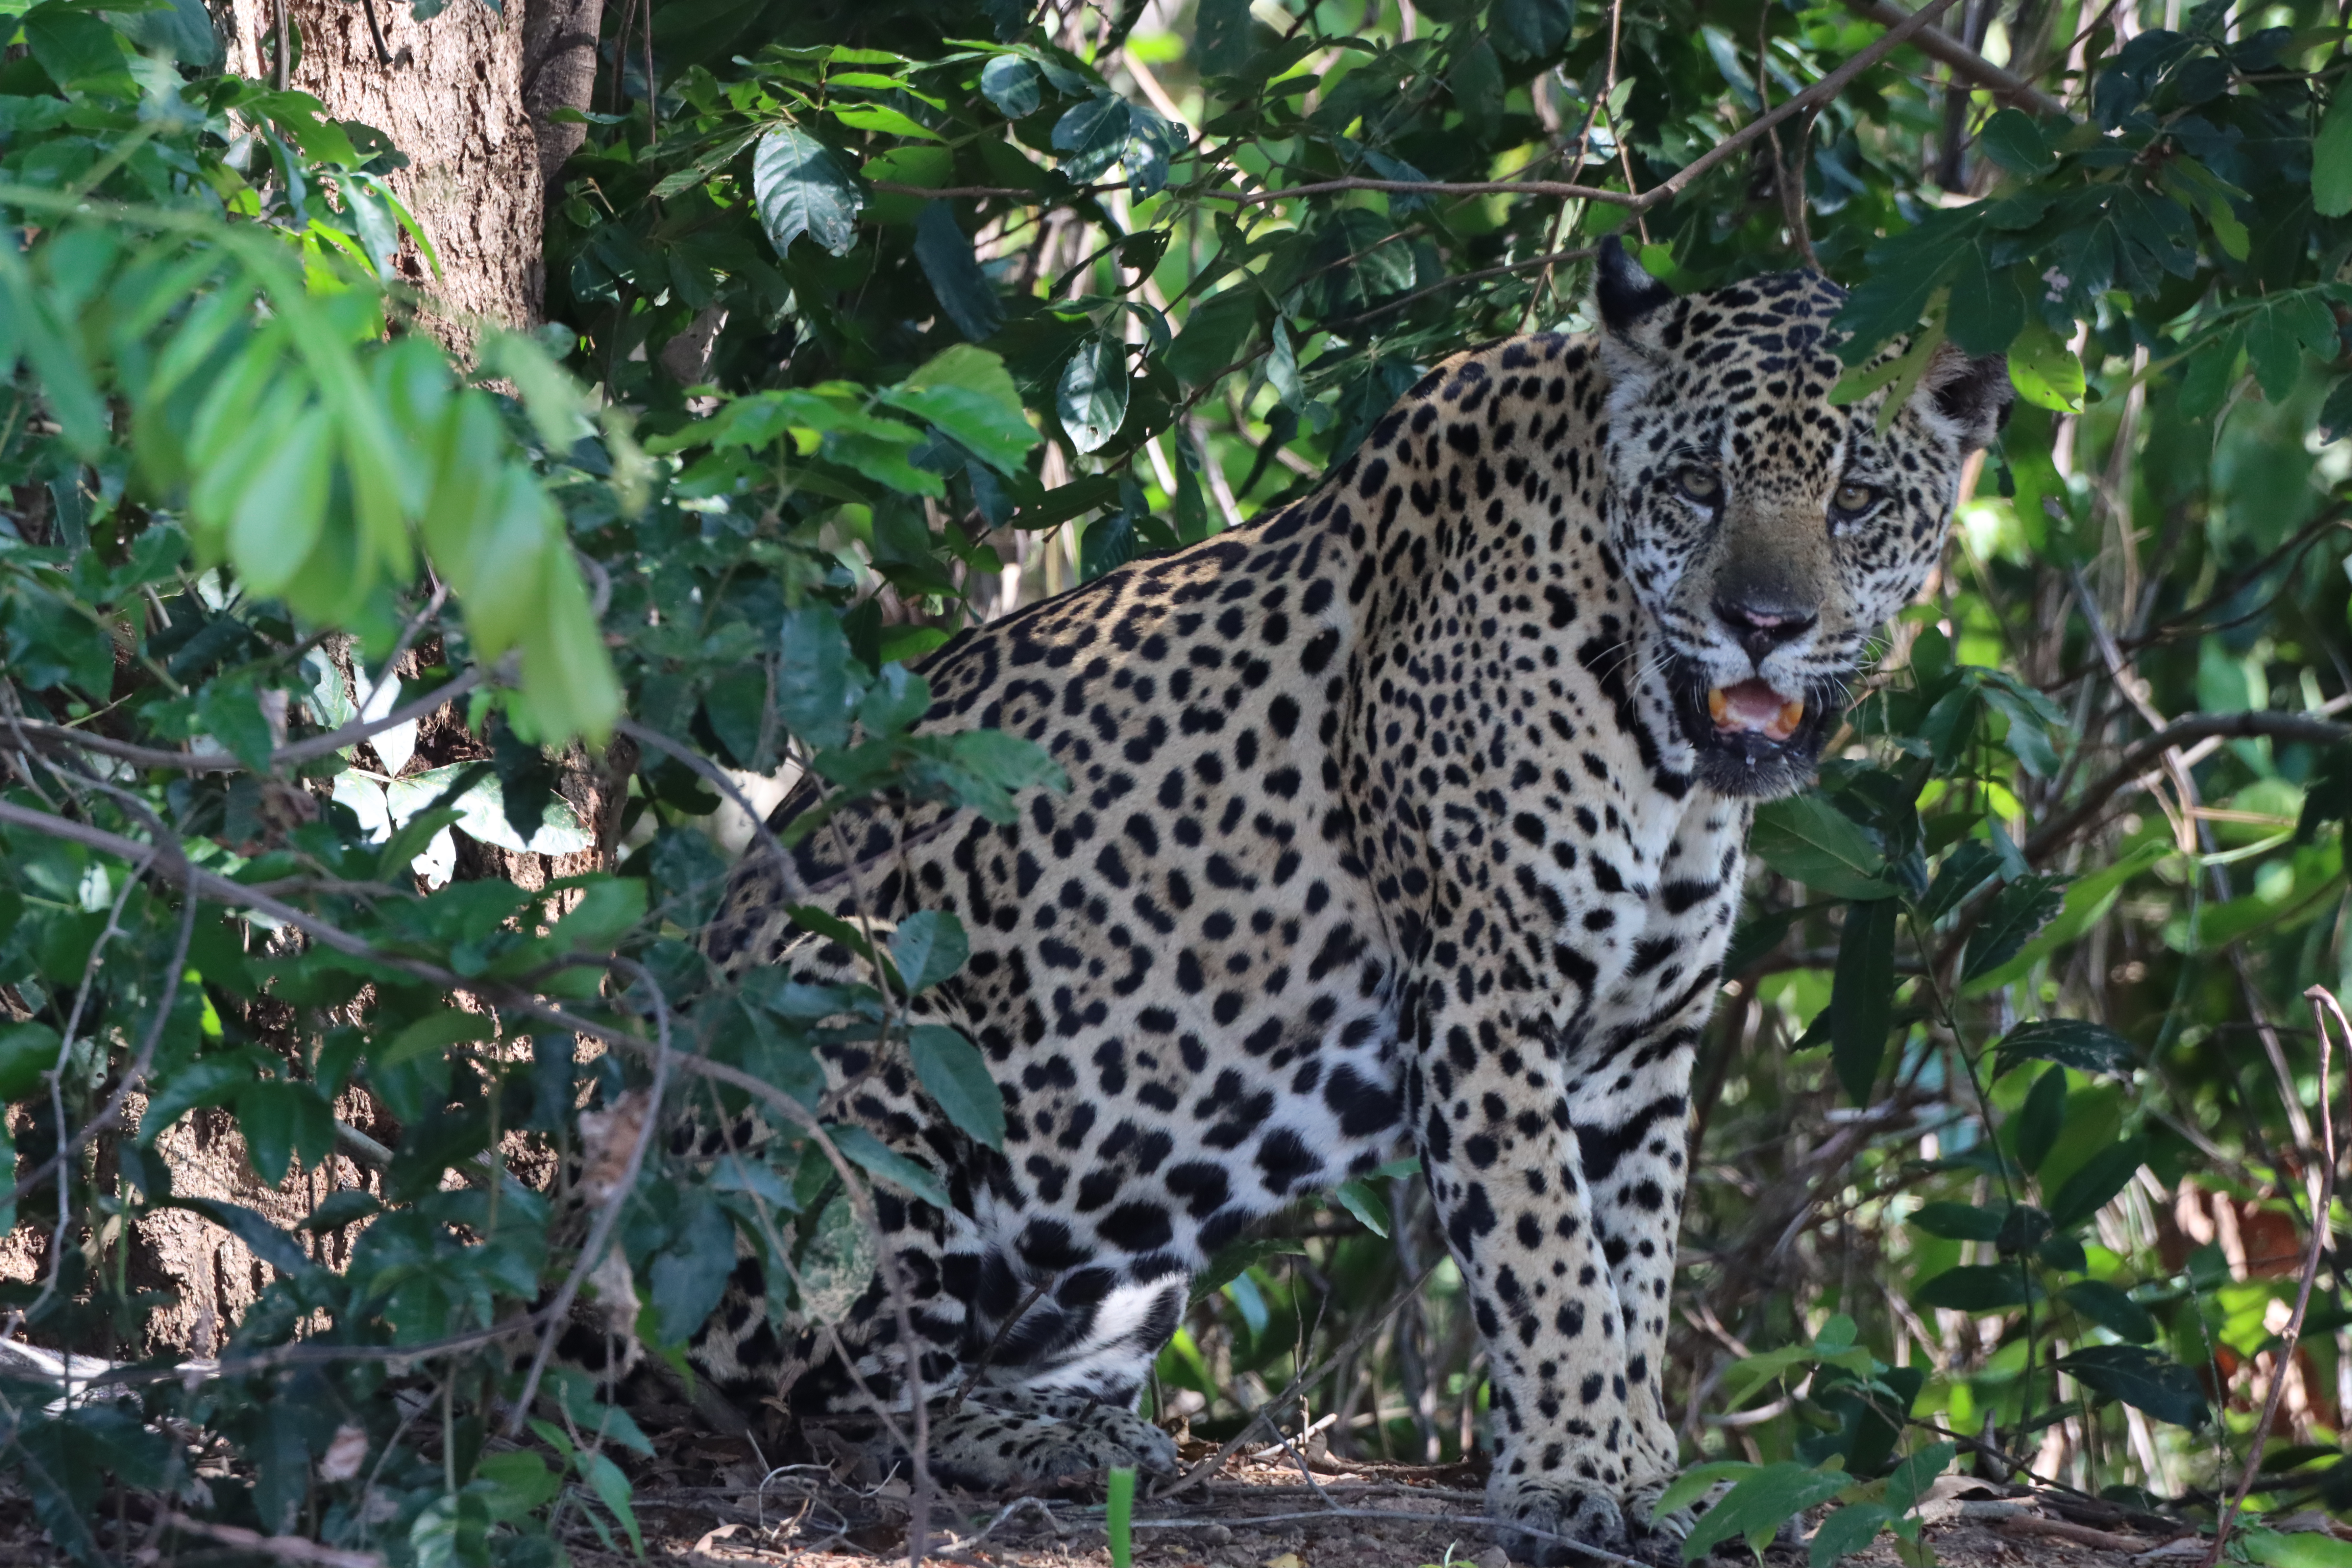
Jaguar: Katniss